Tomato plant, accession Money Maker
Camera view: horizontal (90 deg, fisheye); turntable rotation: 120 degrees
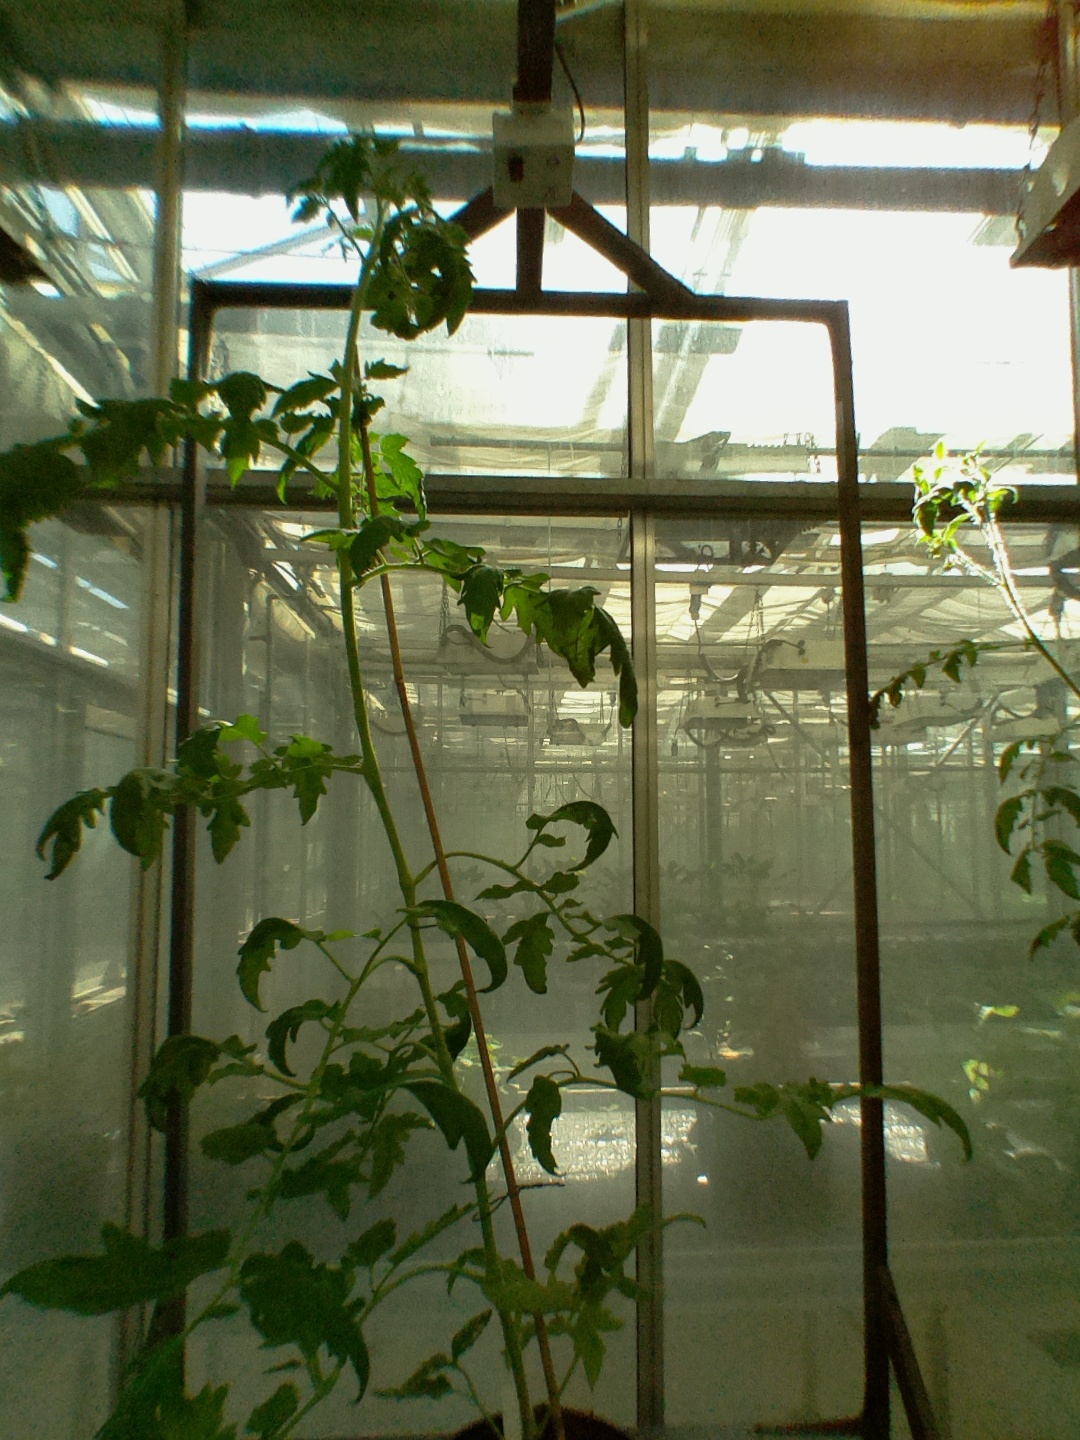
BBCH growth stage 64: 40%-50% of flowers open